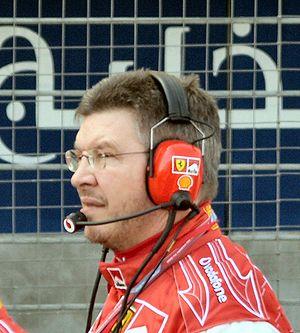
Ross Brawn, né le 23 novembre 1954 à Manchester en Angleterre, est un ingénieur et dirigeant sportif britannique, et l'actuel directeur technique et sportif du championnat du monde de Formule 1.